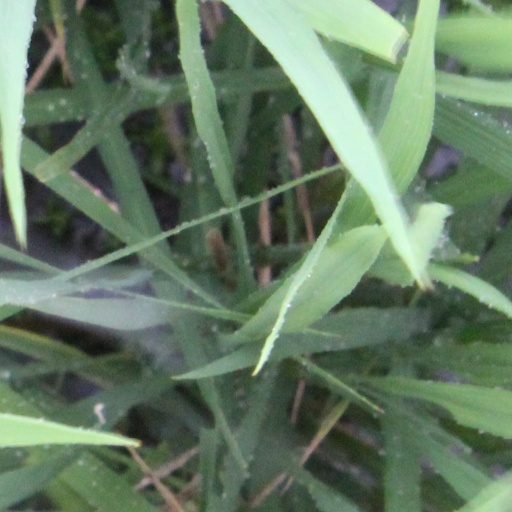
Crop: rice